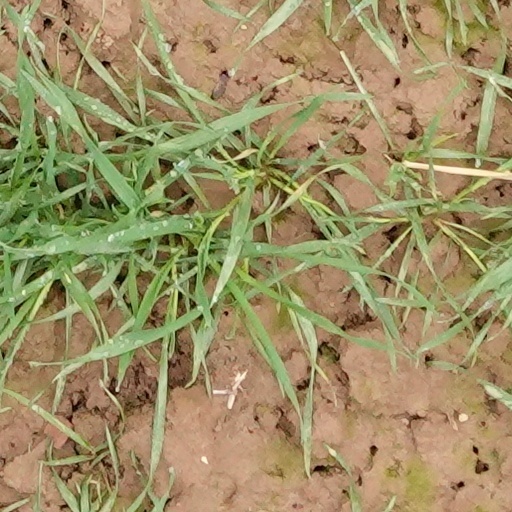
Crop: wheat